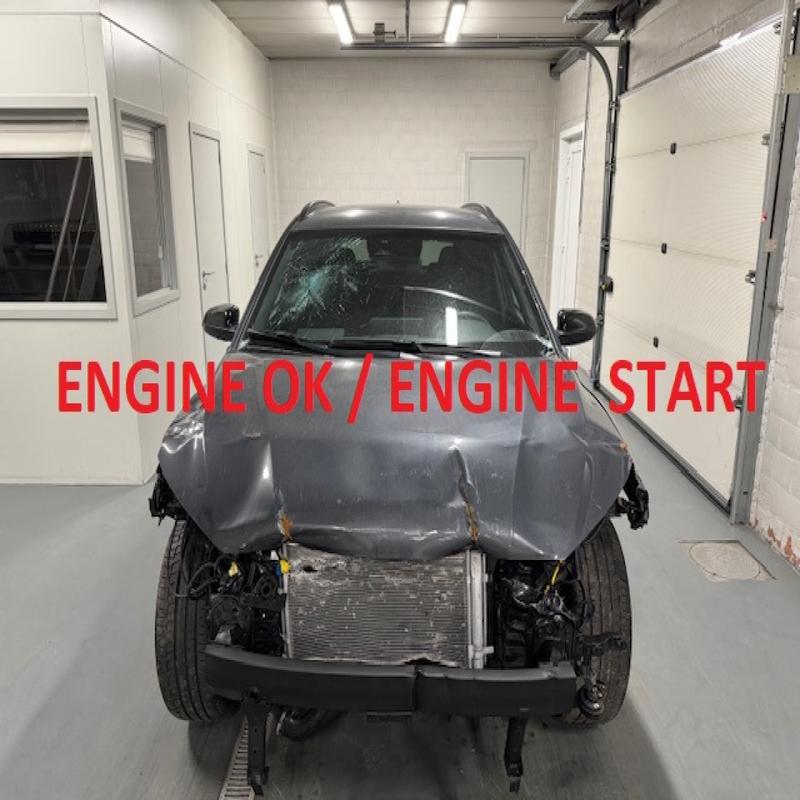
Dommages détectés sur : pare-choc avant, feu avant droit, feu avant gauche, capot, pare-brise avant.
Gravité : majeur